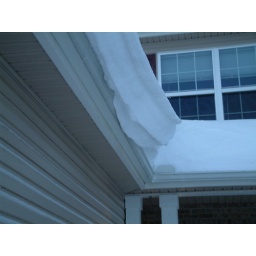
Drift on roof above front sidewalk